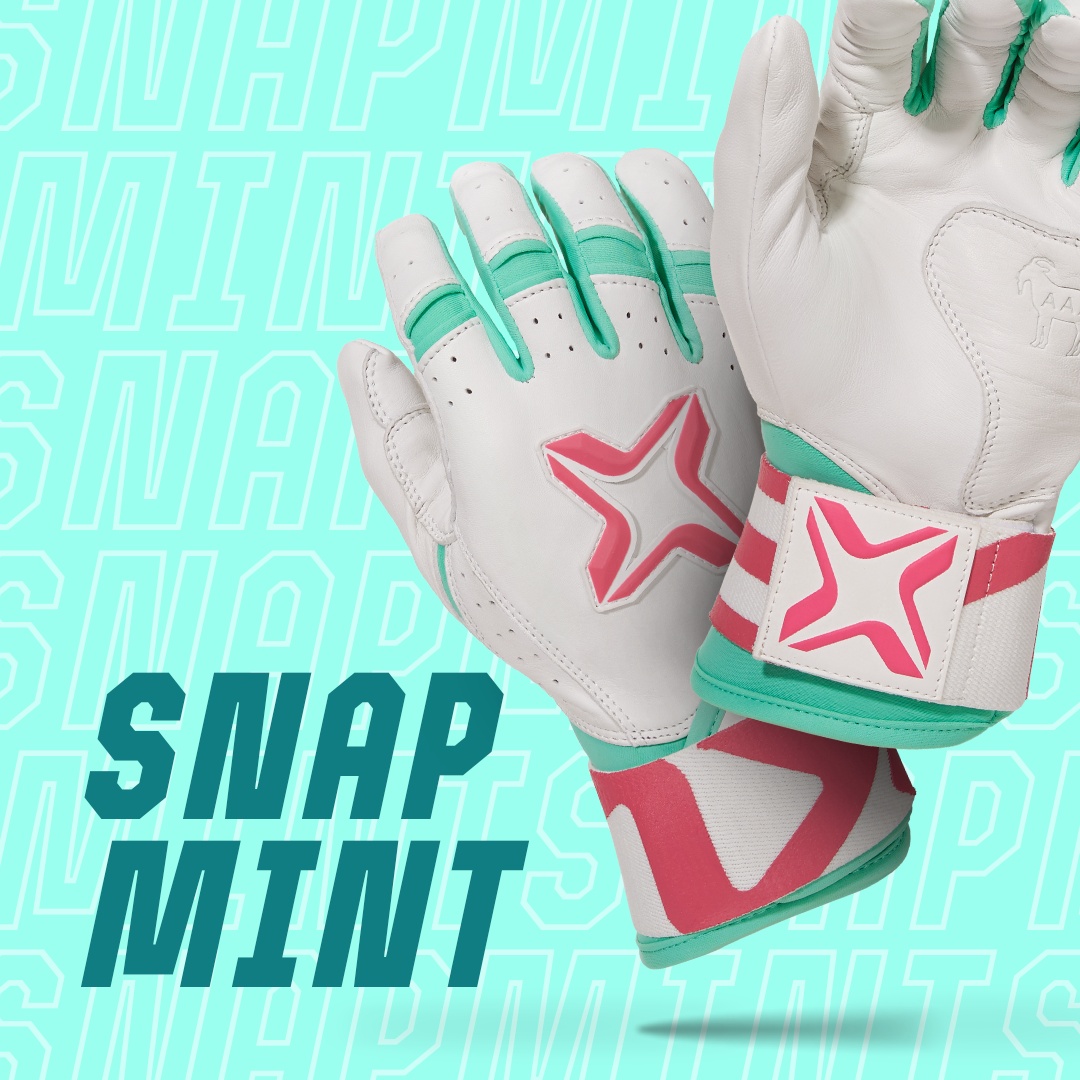
Axe Batting Gloves - Snapmint
Axe Batting Gloves – Snapmint Introducing the Axe Batting Gloves, crafted for hitters who demand precision, durability, and style at the plate. We know your game isn’t built on luck—it's built on sweat, grit, and more hours in the cage than we can count. That’s why we didn’t settle for “good enough” when designing your gloves. The Heart of Craftsmanship Every pair is made with the luxurious touch of 0.9mm African GOAT® leather, sourced from mountain elevations so exclusive, even luxury carmakers are jealous. Why GOAT leather? Because it's the true MVP: softer, stronger, and more durable than anything else out there. Sheepskin? Cute. Our leather delivers unmatched comfort and water resistance, ready to weather marathon sessions in the cage or game-time pressure. Engineered to Elevate But we didn’t stop at the leather. We obsessed over every detail: Indestructible by Design : Reinforced padding and abrasion-resistant leather wraps keep these gloves working hard as long as you do. Wrist Workhorse : The fully wrapping elastic wristband provides unmatched support without locking you down. Because no one likes a stiff hitter. Minimal Irritation, Maximum Performance : With reduced stitching and strategically placed reinforcements, these gloves feel like they were made just for you. Spoiler: They were. Built for Players, by Players At Axe, we don’t just make gear; we make tools for ball players who never stop chasing better. Think of these gloves as your sidekick—strong, durable, and ready for every swing. Sure, they look good too, but let’s not make it weird. So go ahead, crush those hours in the cage. Take the field. Make history. Axe Batting Gloves are here to make sure you’re equipped for every moment. And hey, if you hit a dinger wearing these, maybe don’t credit us too much—we’re already blushing. #BeYou BASIC SPECIFICATIONS: Size(s): Adult/Youth Style: Snapmint Category: Gear Glove Material: African GOAT® leather Feature 1: Reinforced padding and abrasion-resistant leather wraps Feature 2: Fully wrapping elastic wristband provides unmatched support Feature 3: Reduced stitching and strategically placed reinforcements 30-Day Defect Warranty SKU: GLVA-2 / GLVAY-2
Brand: Axe Bat
Category: Sporting Goods > Athletics > Baseball & Softball > Baseball & Softball Batting Gloves